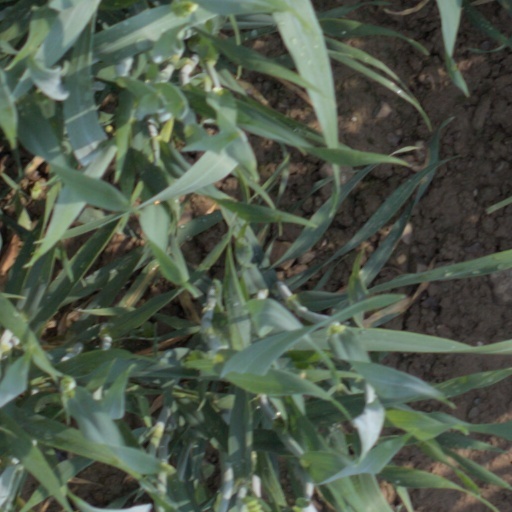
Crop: wheat